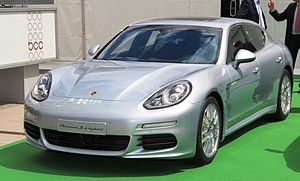
Porsche Panamera
Porsche Panamera(E-Hybrid)
Porsche Panamera er en luksuriøs firedørs sedan.